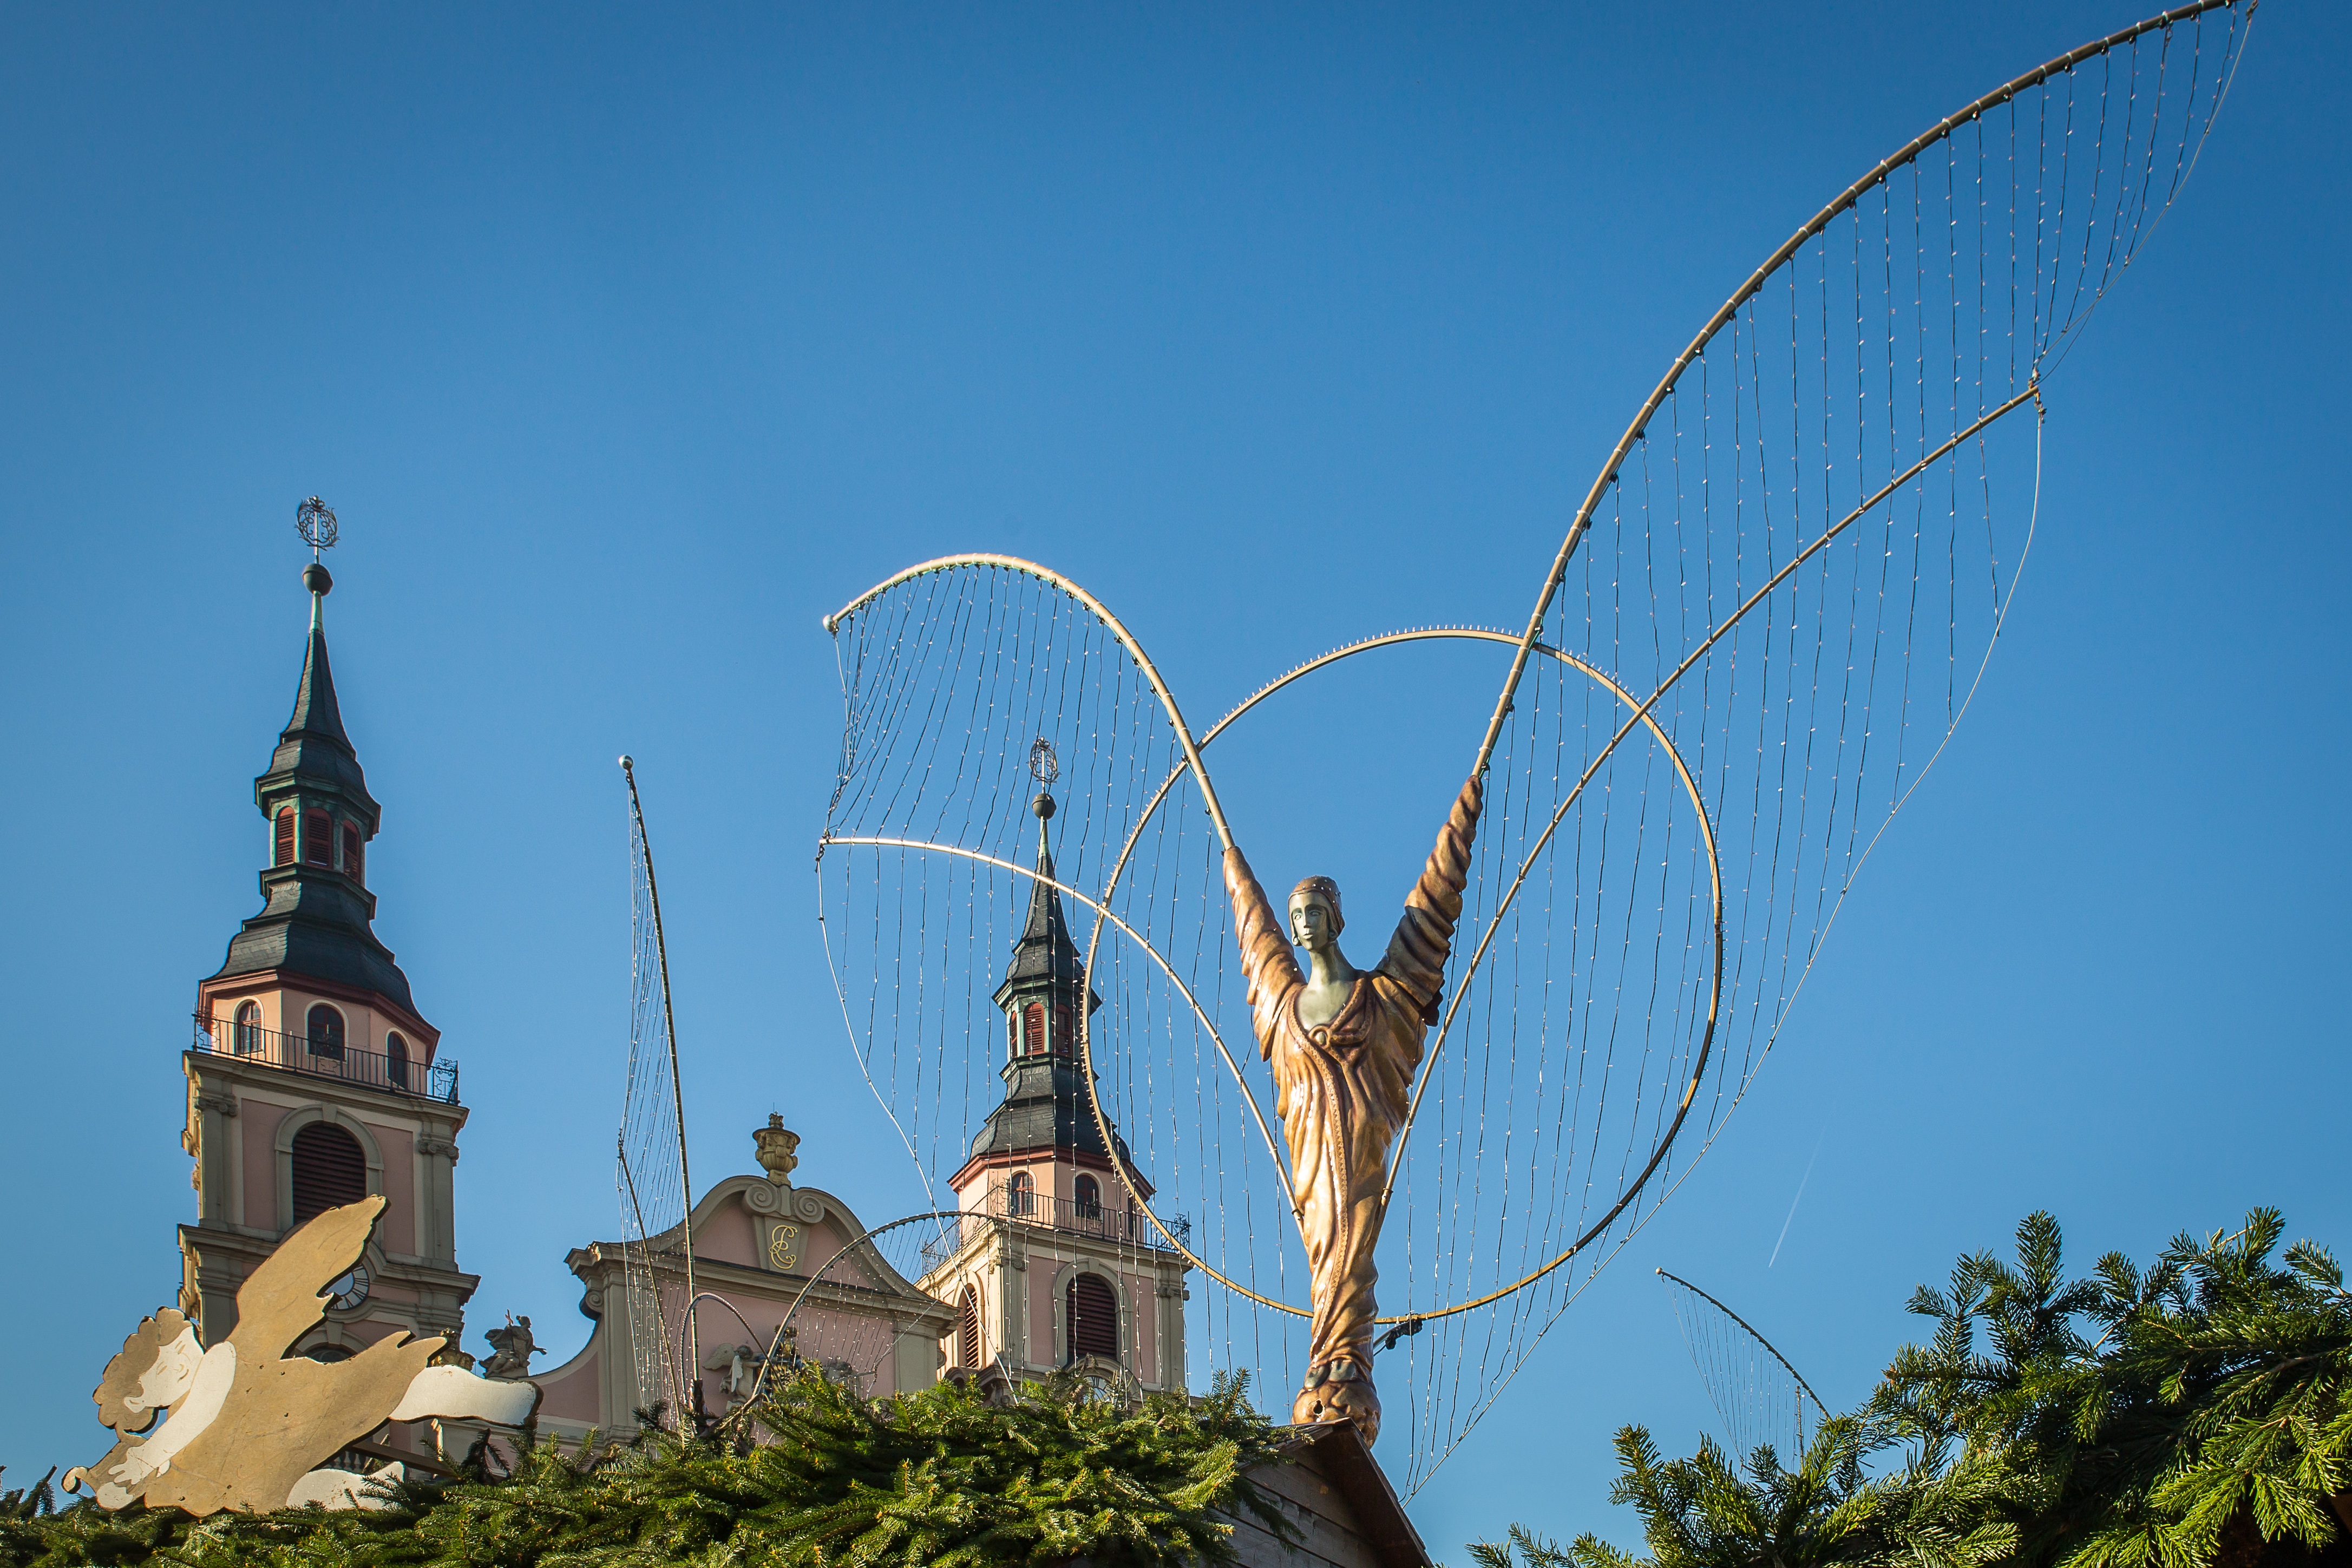
sky, flower, tower, landmark, christmas, advent, angel, spire, christmas market, christmas decorations, sales booths, christmas stand, ludwigsburg germany, atmosphere of earth